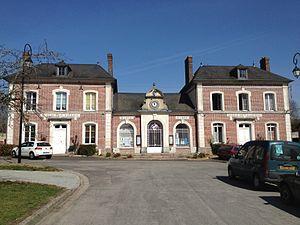
Mairie de Fontaine-la-Soret.
Fontaine-la-Soret est une ancienne commune française située dans le département de l'Eure, en région Normandie.